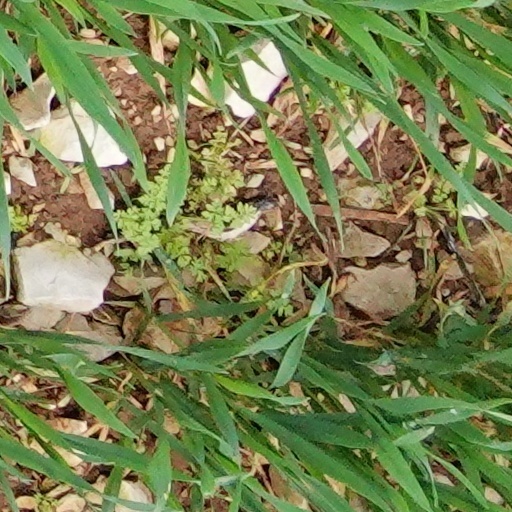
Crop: wheat